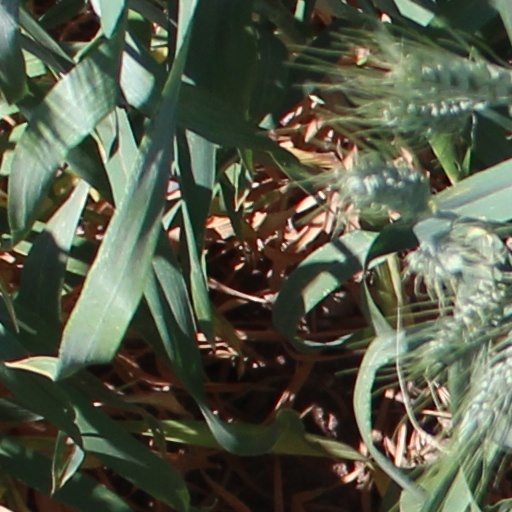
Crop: wheat